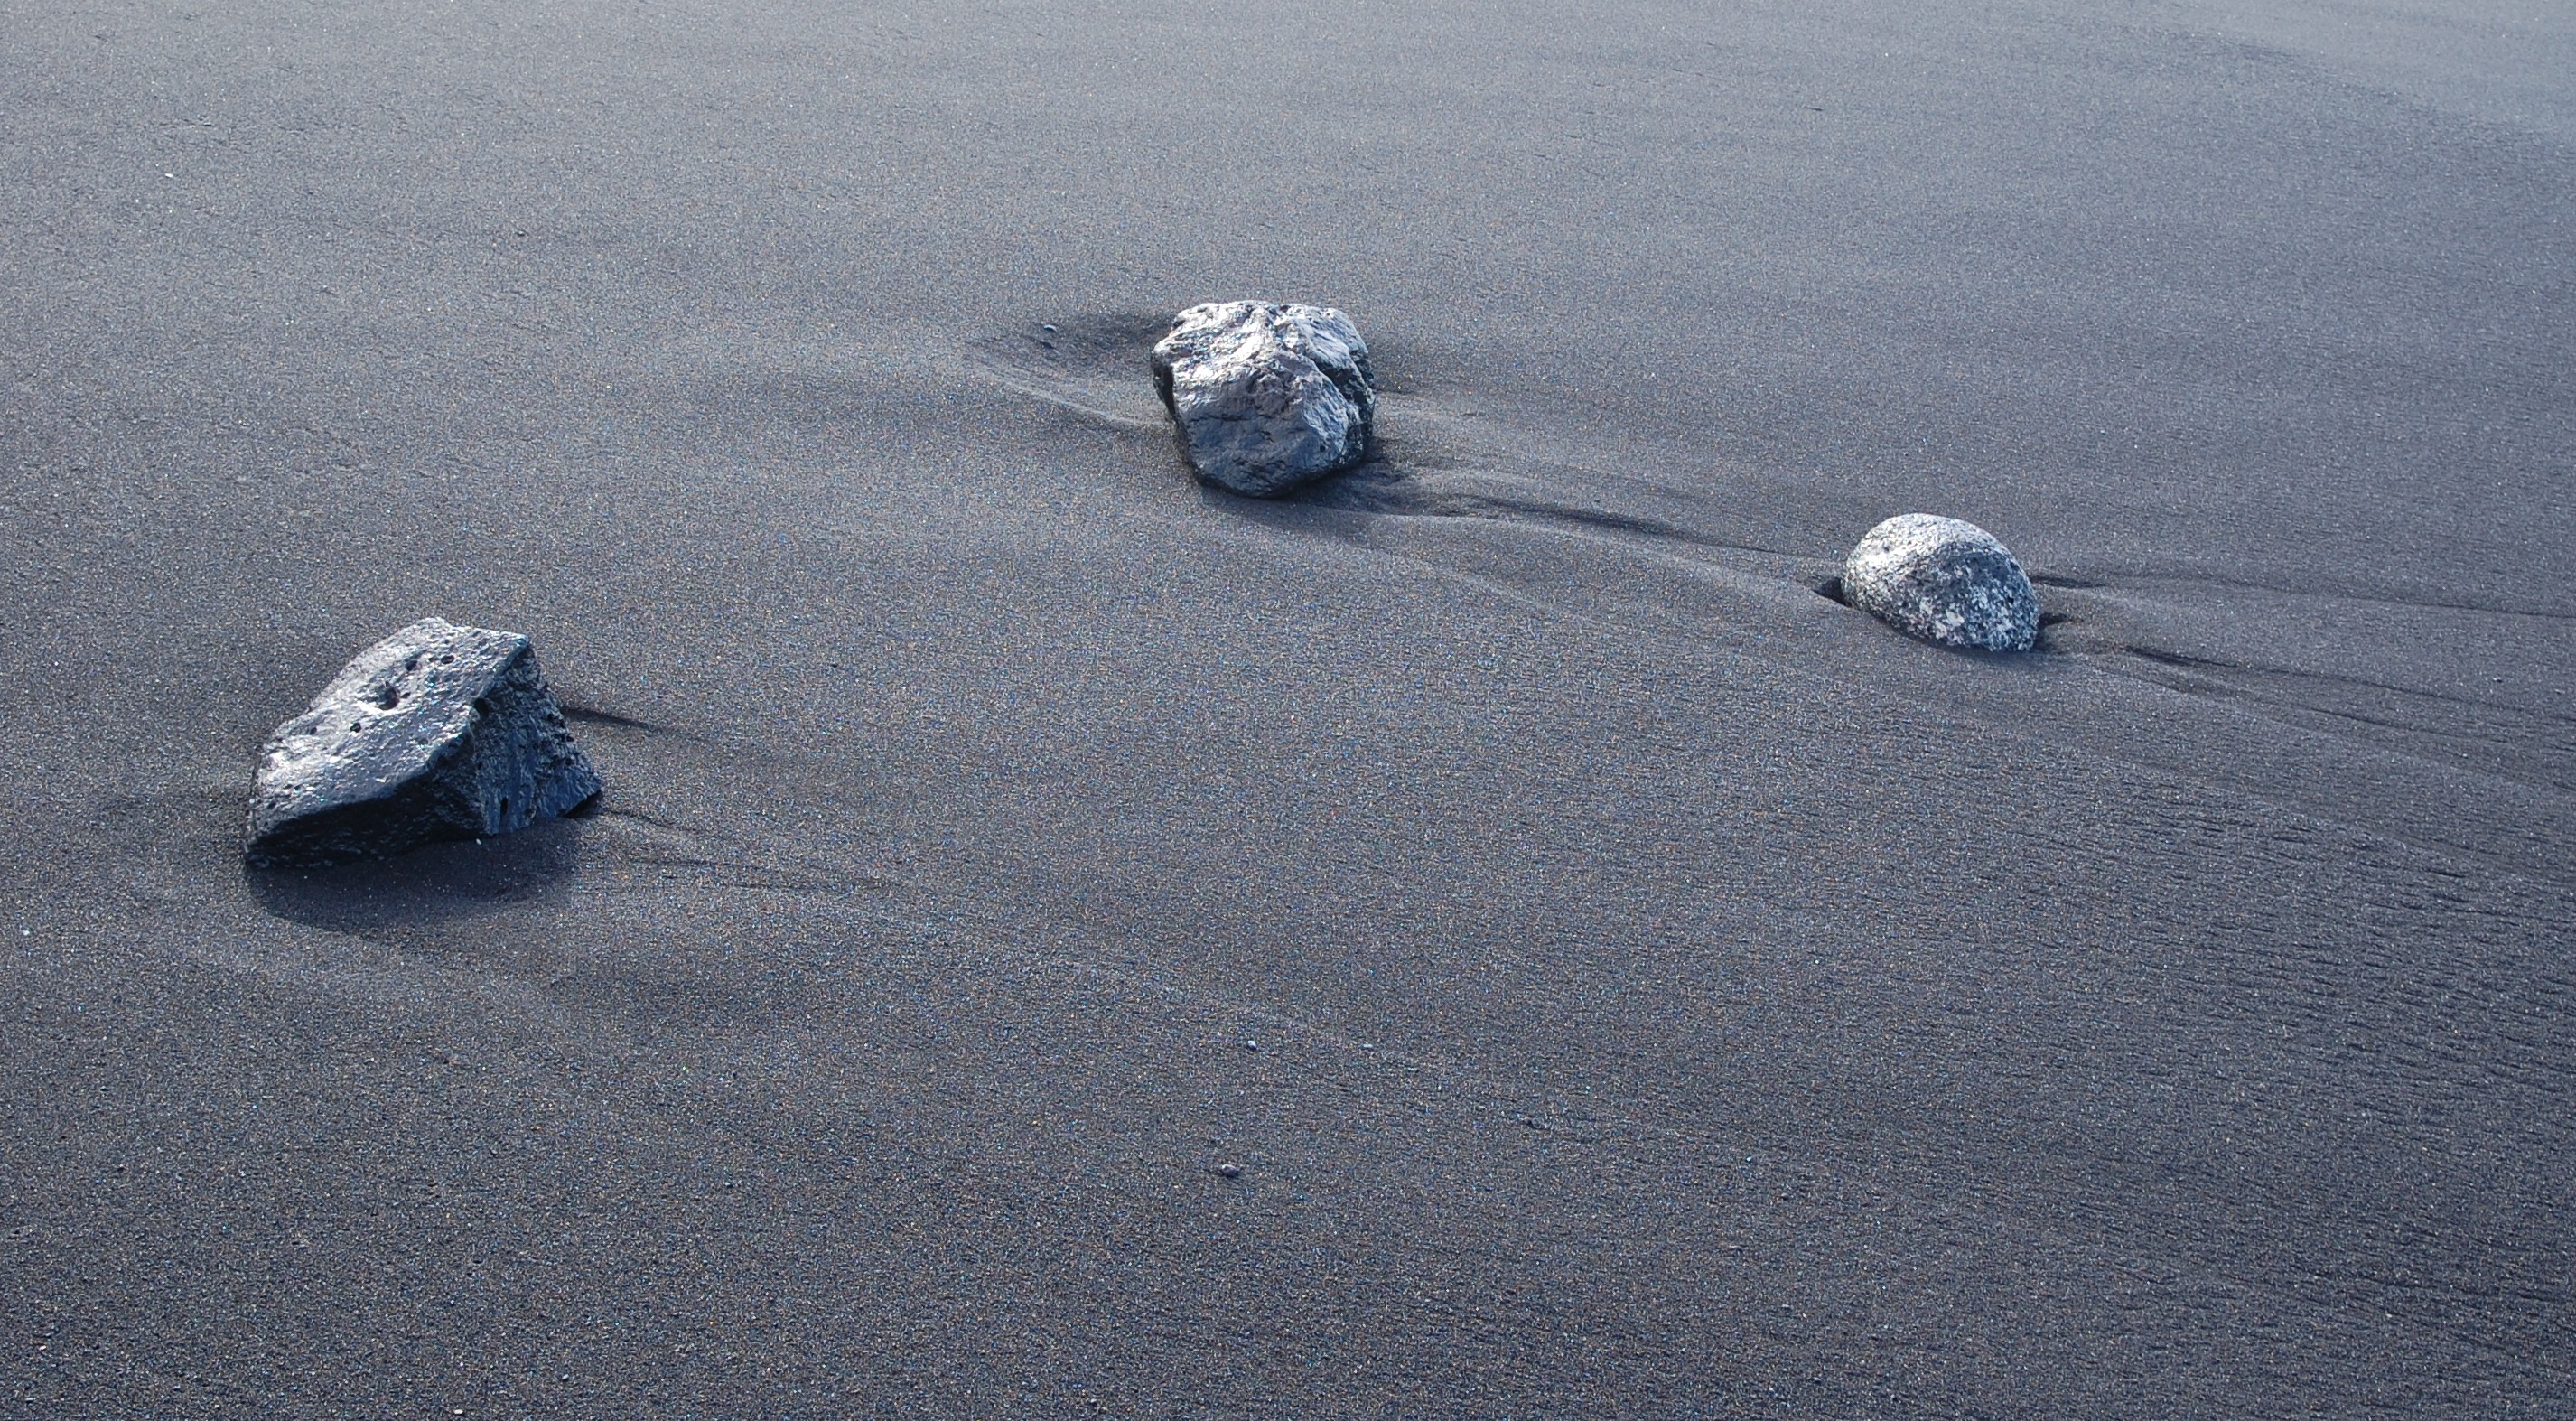
beach, sea, sand, stone, asphalt, seaside, ice, blue, turtle, sea turtle, reptile, black, material, tenerife, moist, road surface, atmosphere of earth